Wasp

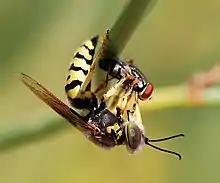
Sand wasp "Bembix oculata" (Crabronidae) feeding on a fly after paralysing it with its sting

Like all insects, wasps have a hard exoskeleton which protects their three main body parts, the head, the mesosoma (including the thorax and the first segment of the abdomen) and the metasoma. There is a narrow waist, the petiole, joining the first and second segments of the abdomen. The two pairs of membranous wings are held together by small hooks and the forewings are larger than the hind ones; in some species, the females have no wings. In females there is usually a rigid ovipositor which may be modified for injecting venom, piercing or sawing. It either extends freely or can be retracted, and may be developed into a stinger for both defence and for paralysing prey.